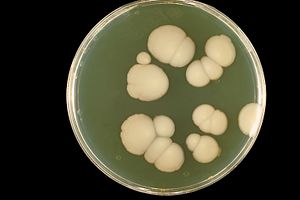
Candidiasis
Agarplade med kulturer af Candida albicans.
Candidiasis er en svampeinfektion med svampe i slægten Candida, mest hyppigt med svampen Candida albicans. Candidiasis omfatter infektioner som varierer fra overfladiske, som trøske og skedesvamp, til systemiske livstruende sygdomme. De systemiske infektioner kaldes også candidæmi og forekommer primært i svært immunkompromiterede individer, f.eks. AIDS-, kræft- eller transplantationspatienter.